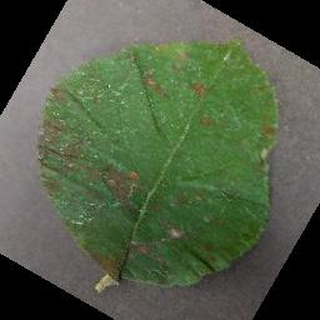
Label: apple_cedar_apple_rust